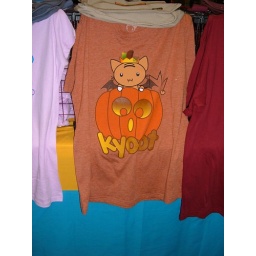
A fat cat in a pumpkin. This was a cute shirt, but the fat cat killed it for me. ;_;